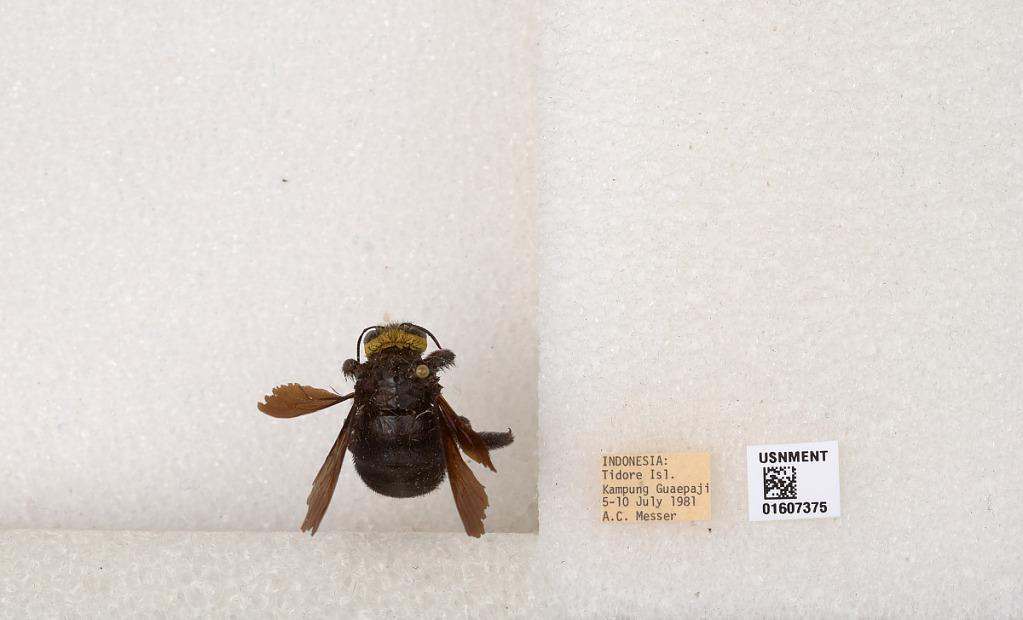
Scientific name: Xylocopa (Koptortosoma) coronata Smith
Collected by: A. Messer
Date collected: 1981-7-5
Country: Indonesia
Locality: Tidores Isl. Kampung Guaepaji
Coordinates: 0.68874, 127.411